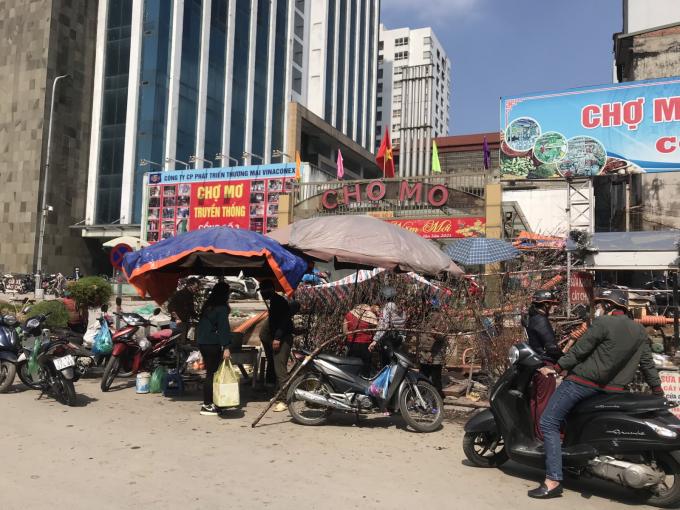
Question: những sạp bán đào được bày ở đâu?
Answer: ở trước chợ mơ